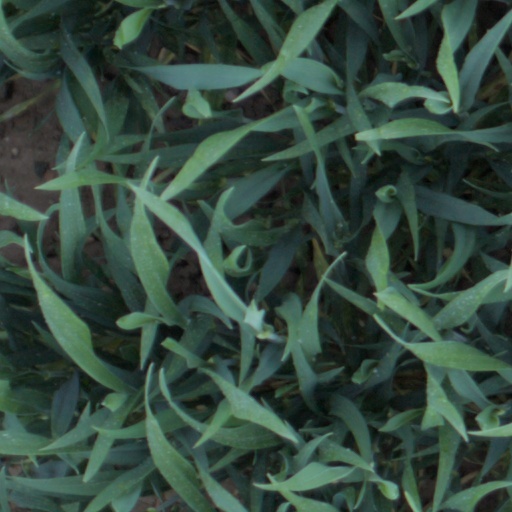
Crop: wheat